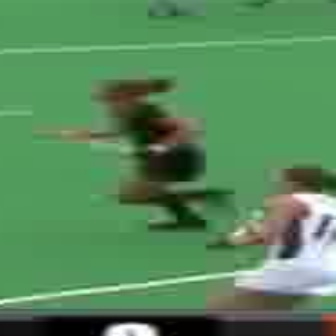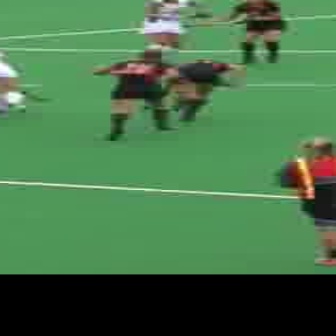
  Please identify the target specified by the bounding box [81,70,240,229] in the first image and locate it in the second image. Return the coordinates in [x_min,y_min,x_max,y_max] format.
Answer: [84,47,178,141]